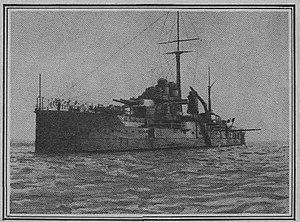
LPDF N°15 page 8 la cuirassé Jean Bart.